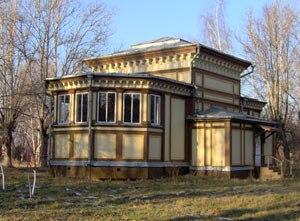
Le domaine de Lioubimovka est un ensemble architectural du milieu du XIXᵉ siècle, situé au bord de la Kliazma dans l'oblast de Moscou à côté du village de Tarassovka, au sud-est de Pouchkino.